Dan Savage

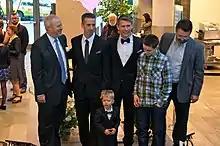
Dan Savage and Terry Miller's wedding at Seattle City Hall attended by Mayor Mike McGinn on December 9, 2012, the first day of same-sex marriage in Washington.

Savage married Terry Miller in Vancouver in 2005. Following the 2012 legalization of same-sex marriage in Washington state, he and Miller were part of the first group of 11 couples to receive Washington state marriage licenses. Savage and Miller were married on December 9, 2012, at Seattle City Hall, opened on Sunday especially for the purpose of hosting the first same-sex weddings in Washington state, with Seattle Mayor Mike McGinn and others in attendance. The couple has a son, whom they adopted as an infant . Savage chronicled the experience of adopting their son in his 1999 book "The Kid: What Happened After My Boyfriend and I Decided to Go Get Pregnant".